Fraternal Order of Moai

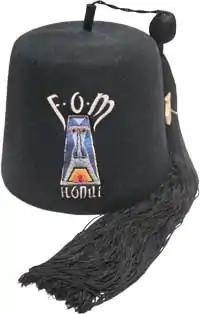
Honui Moai fez

The Order's mission statement describes it as the "premier fraternal organization and social network for all men and women interested in tiki culture and the Polynesian pop era."